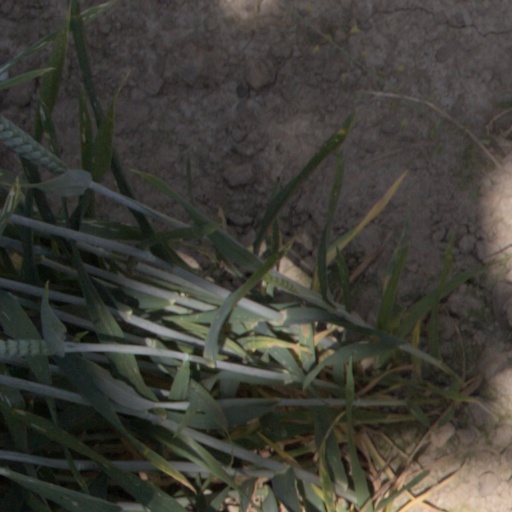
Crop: wheat